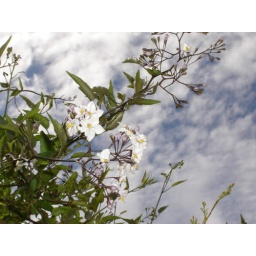
I captured this image by standing under the plant that was creeping over the neighbour's fence into our front garden.